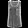
Label: T - shirt / top